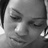
Emotion: sad